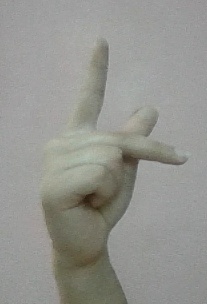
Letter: dha